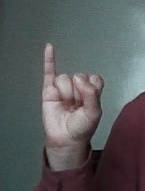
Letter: meem